List of works by Titian

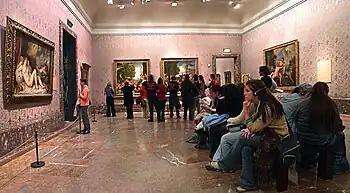
Titian paintings on display in the Museo del Prado (from left to right: "Danaë and the Shower of Gold", "The Worship of Venus", "The Bacchanal of the Andrians", and "Venus and Adonis")

This incomplete list of works by Titian contains representative portraits and mythological and religious works from a large oeuvre that spanned 70 years. (Titian left relatively few drawings.) Painting titles and dates often vary by source.